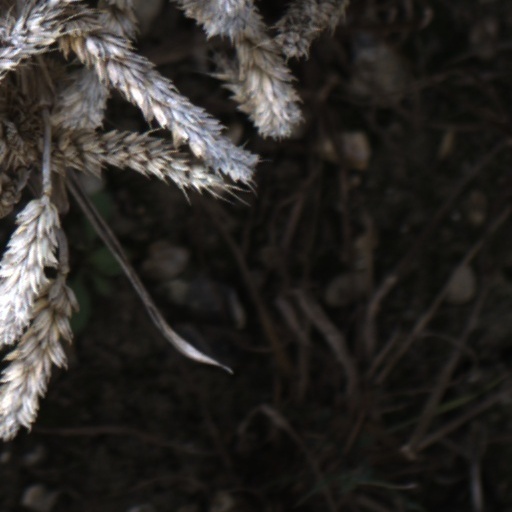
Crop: wheat